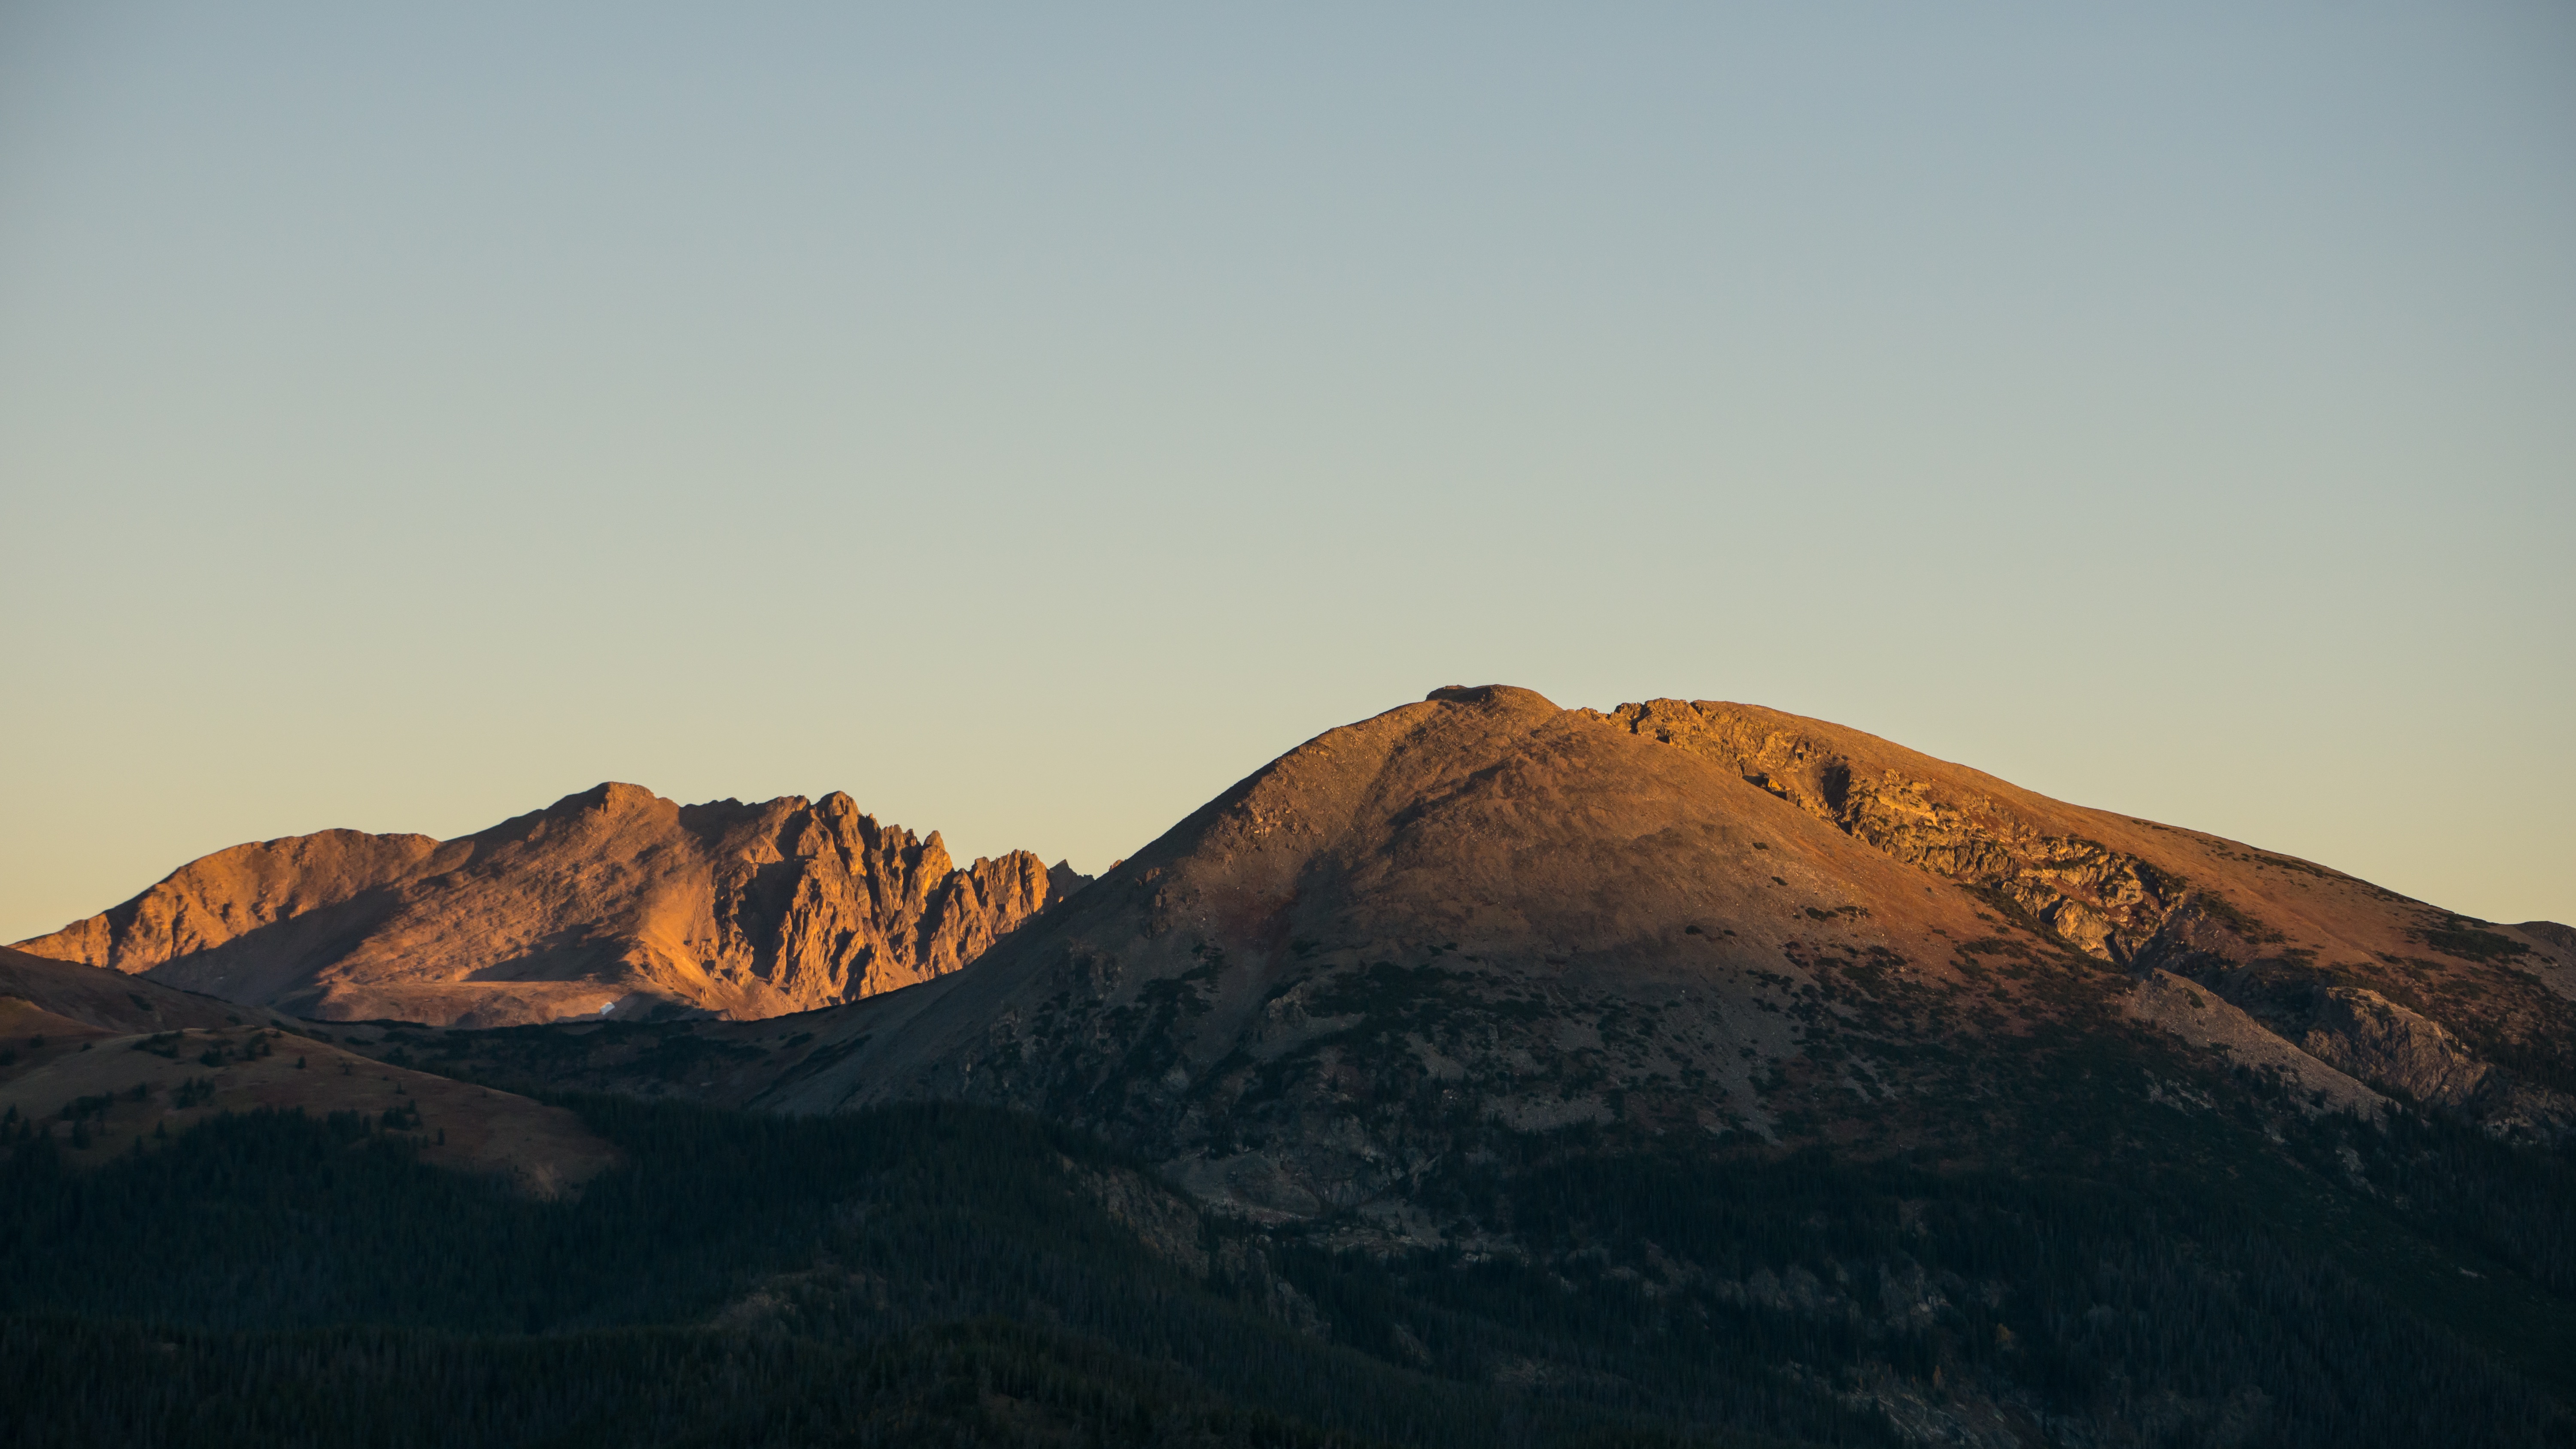
landscape, nature, rock, wilderness, mountain, snow, cloud, sunrise, sunset, morning, hill, dawn, valley, mountain range, dusk, ridge, summit, plateau, landform, natural environment, geographical feature, atmospheric phenomenon, mountainous landforms